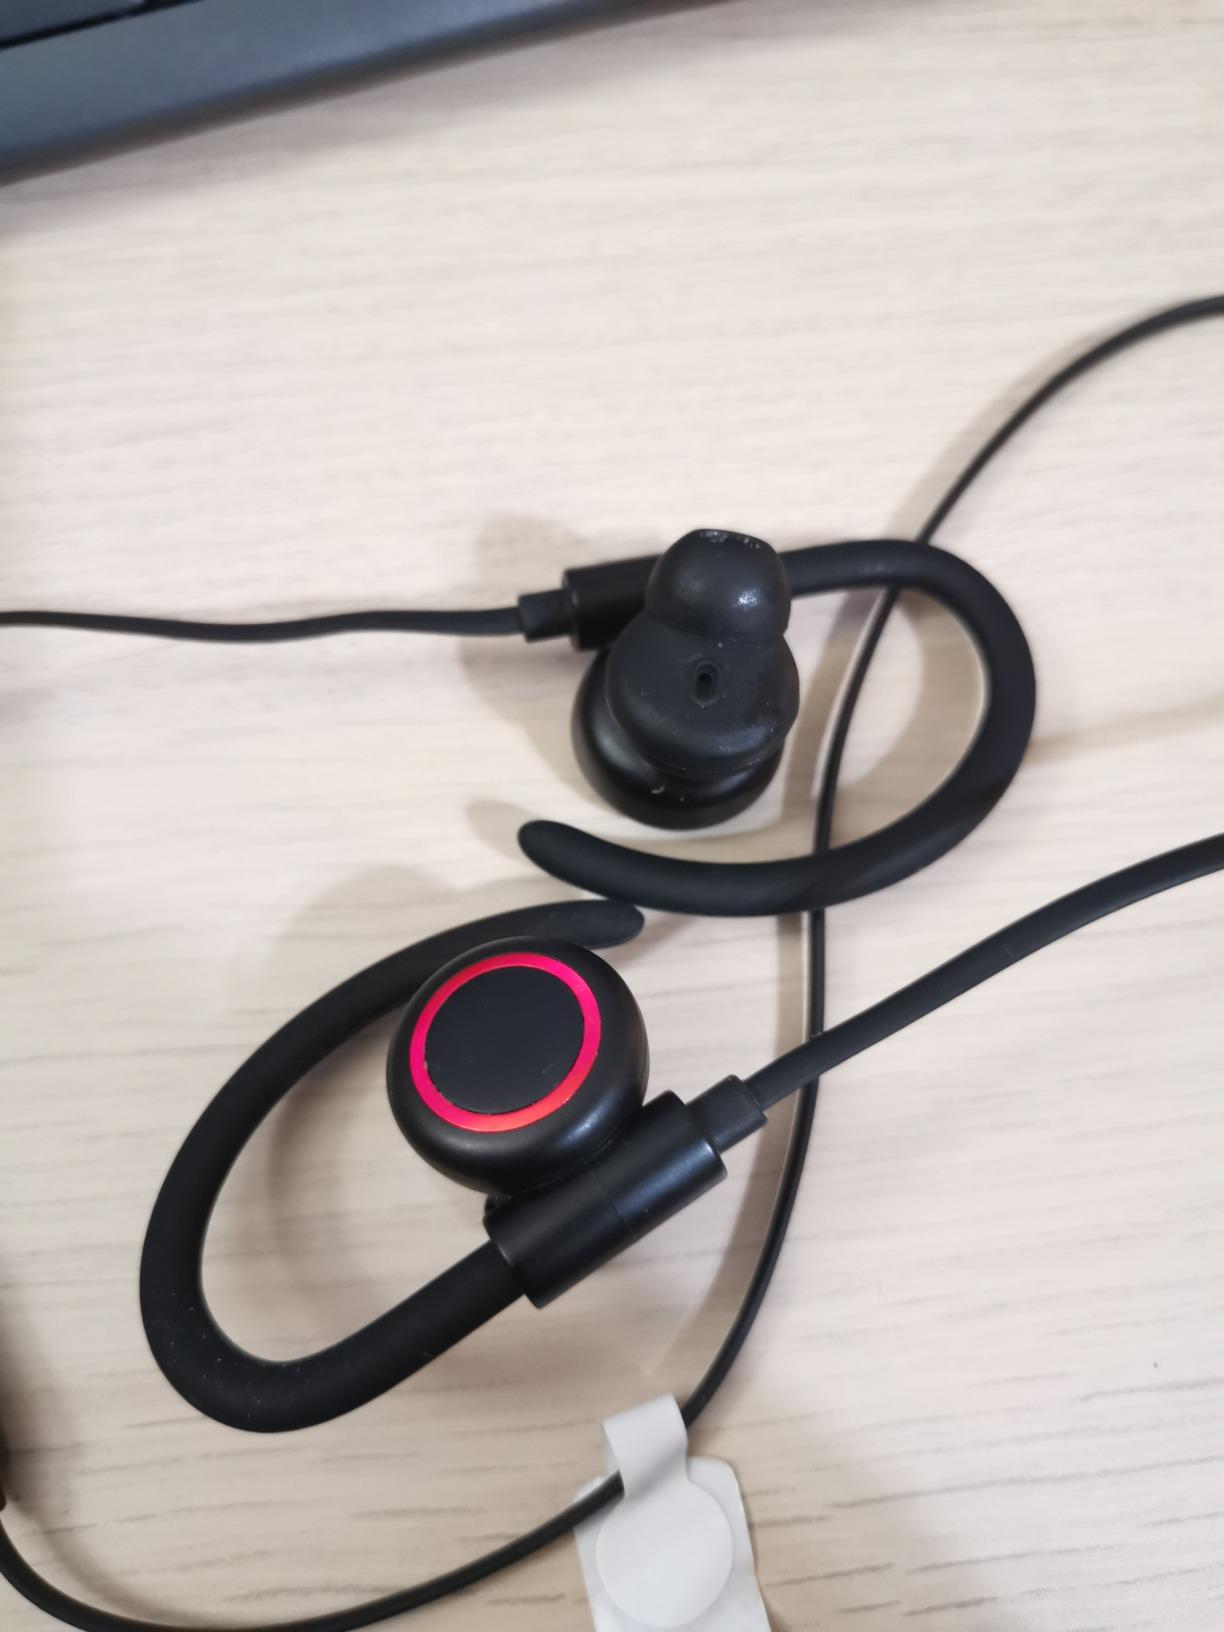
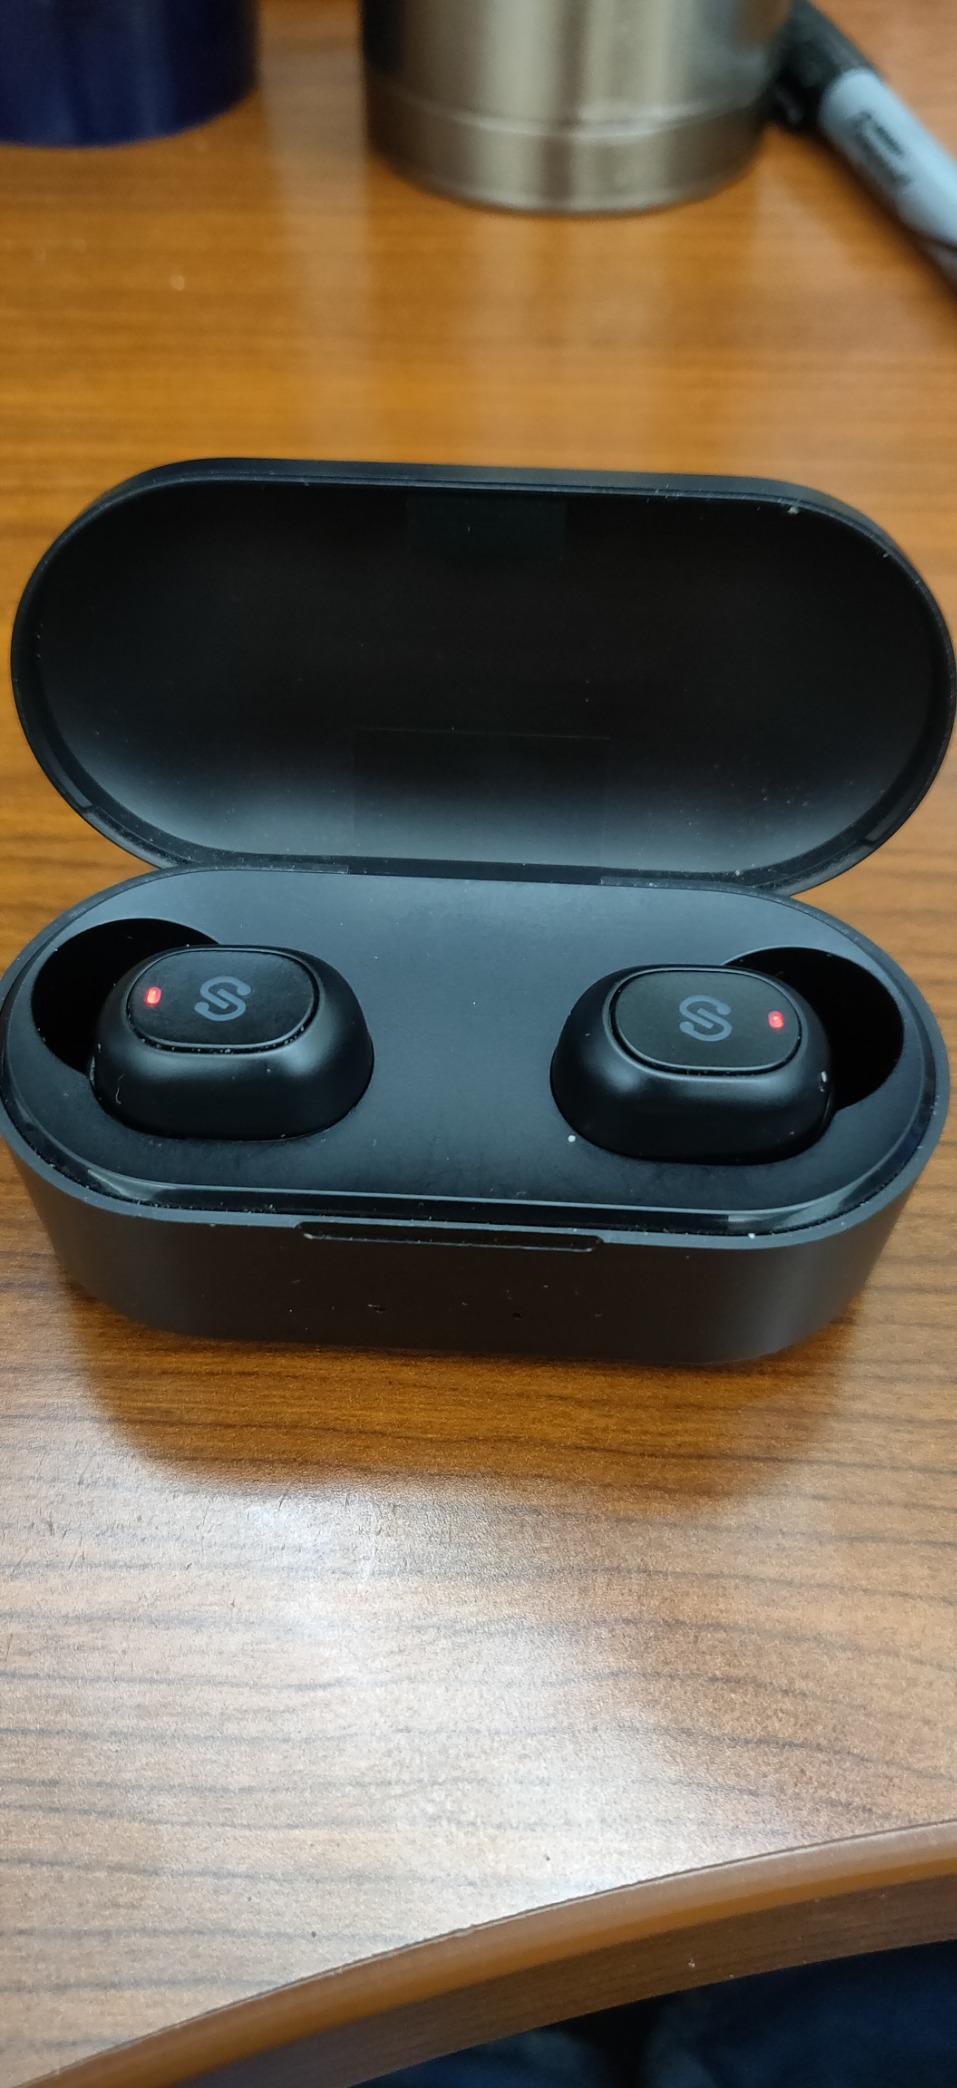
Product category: earbuds
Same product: no